Beneš-Mráz Bibi

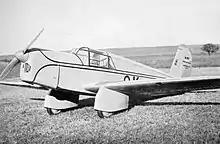
Walter Mikron and Beneš-Mráz Be-501 Bibi (1936)

The Bibi was designed and manufactured by Beneš-Mráz, developed from the Beta-Minor design. The Bibi was a lighter, smaller aircraft in which the seats were side-by-side instead of in tandem, and the cockpits were fully enclosed, retaining the Beta-Minor's cantilever low-wing cantilever monoplane layout, with fixed tailwheel undercarriage. Development of the Bibi began with the Be-501 two-seat cabin tourer, and culminated with the Be-555 Super Bibi.